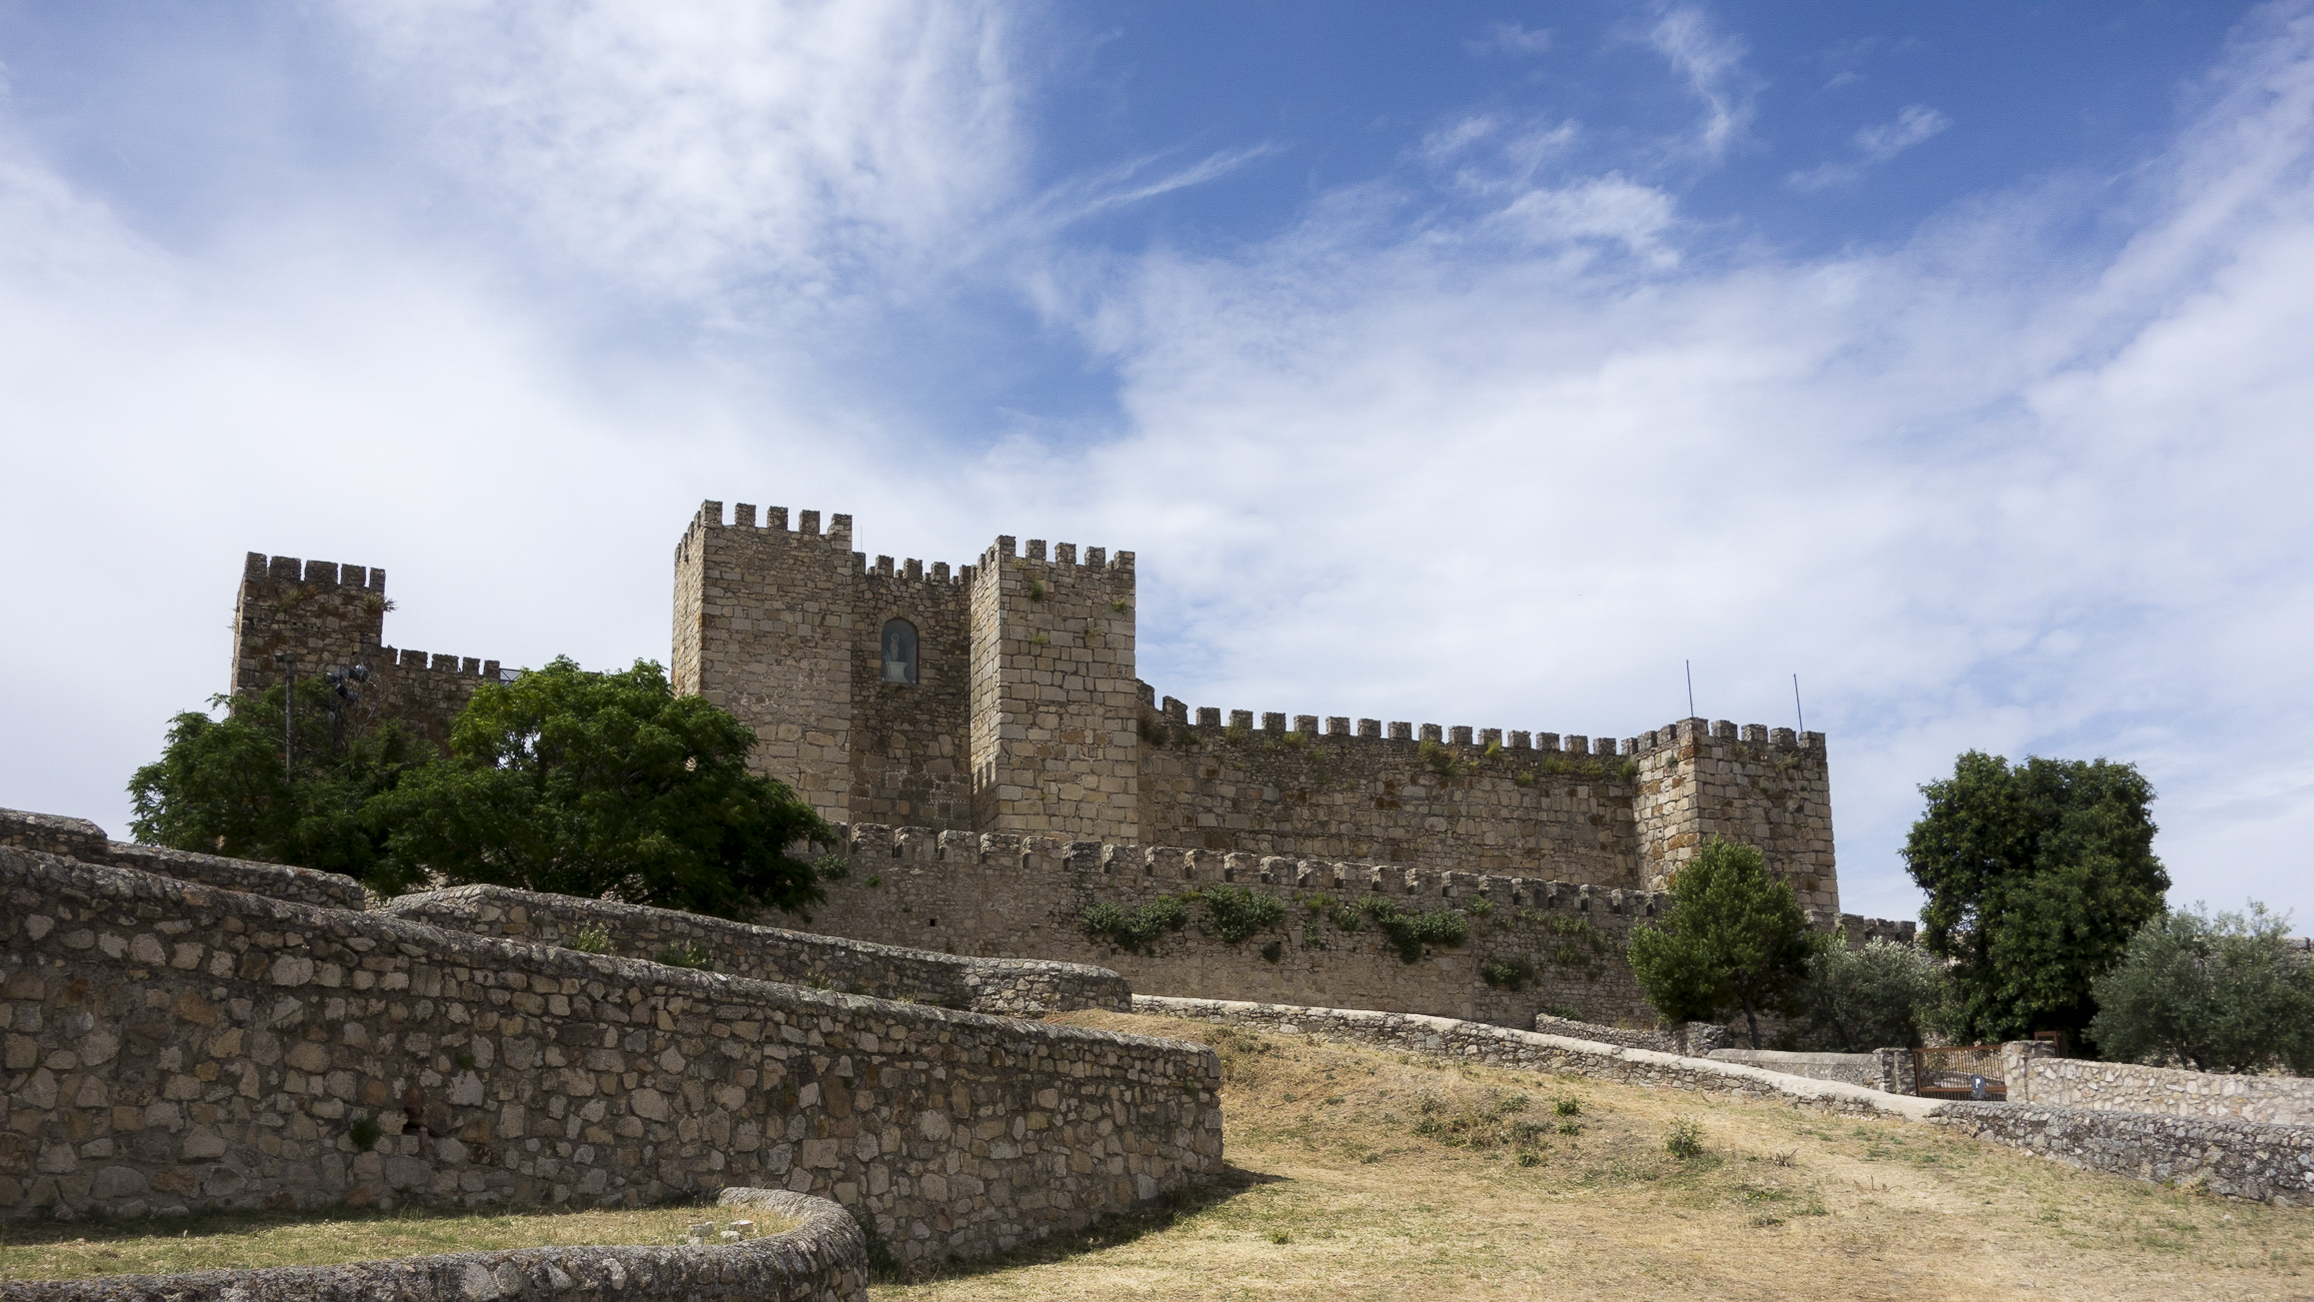
building, chateau, castle, fortification, espagne, ruins, estate, trujillo